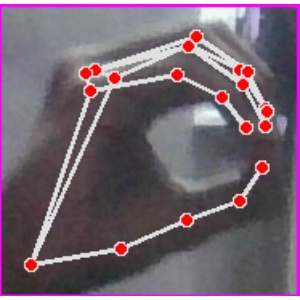
अक्षर: ठ